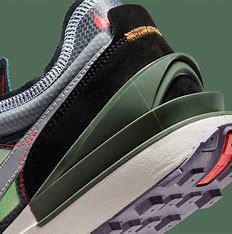
Brand: Nike
Model: Waffle One